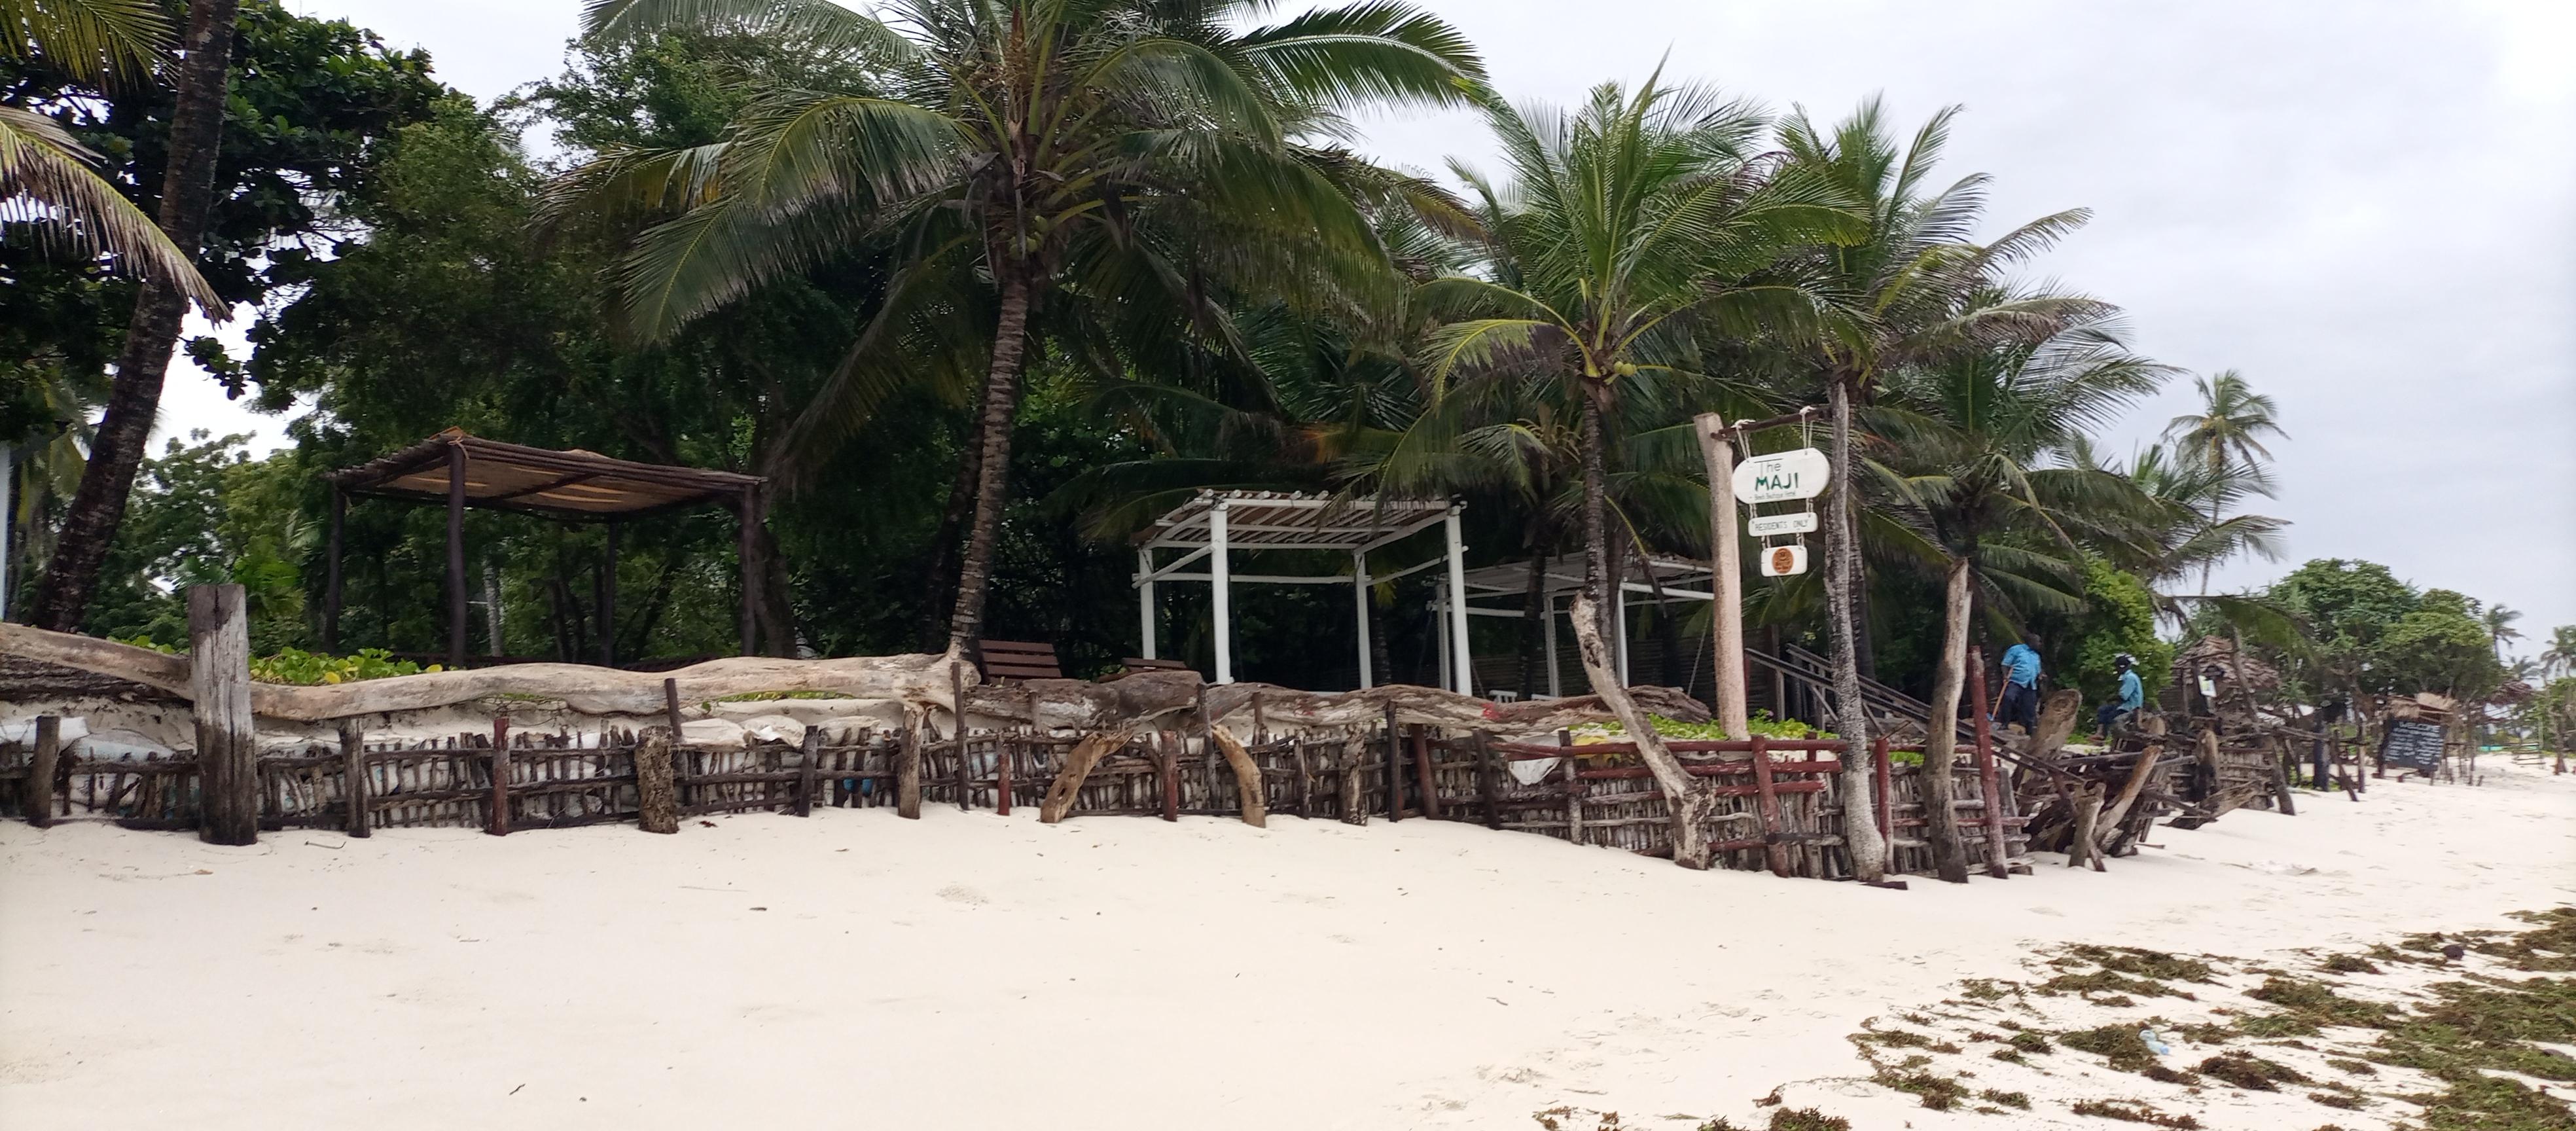
Mazingira ni wakati wa mchana, angani kuna mawingu, upande wa kushoto kuna miti na misitu yanayo pia rangi ya kijani kibichi, wafanyikazi wawili wamevalia sare inayofanana ya buluu.